Amadeo I of Spain

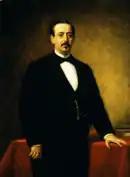
Manuel Ruiz Zorrilla.

The high nobility and ecclesiastical hierarchy refused to recognize Amadeo's monarchy, viewing it as the embodiment of the 1868 Revolution that ended Isabella II's reign, where they held privilege. They feared it would dismantle their status or pave the way for Republicans and "socialists" opposing property and a confessional state. The nobility adopted a stance, claiming to defend "Spanish values" against the "foreign king," boycotting the court and snubbing Amadeo, openly loyal to the Bourbons. A notable incident, the "," described by Father Luis Coloma in , saw aristocratic women parade in lace mantillas and fleur-de-lis—symbols of Restoration—isolating Amadeo and Queen Maria Vittoria in a "court of furrile capes and shopkeepers," as critics sneered.